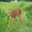
Label: deer